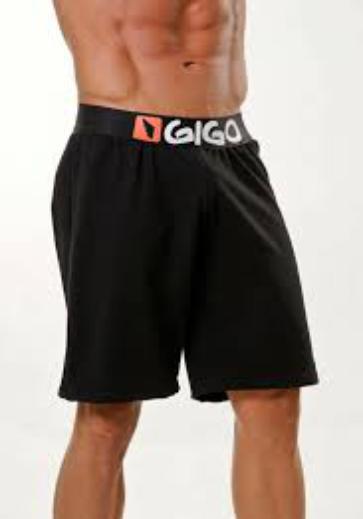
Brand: gigo
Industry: Clothes